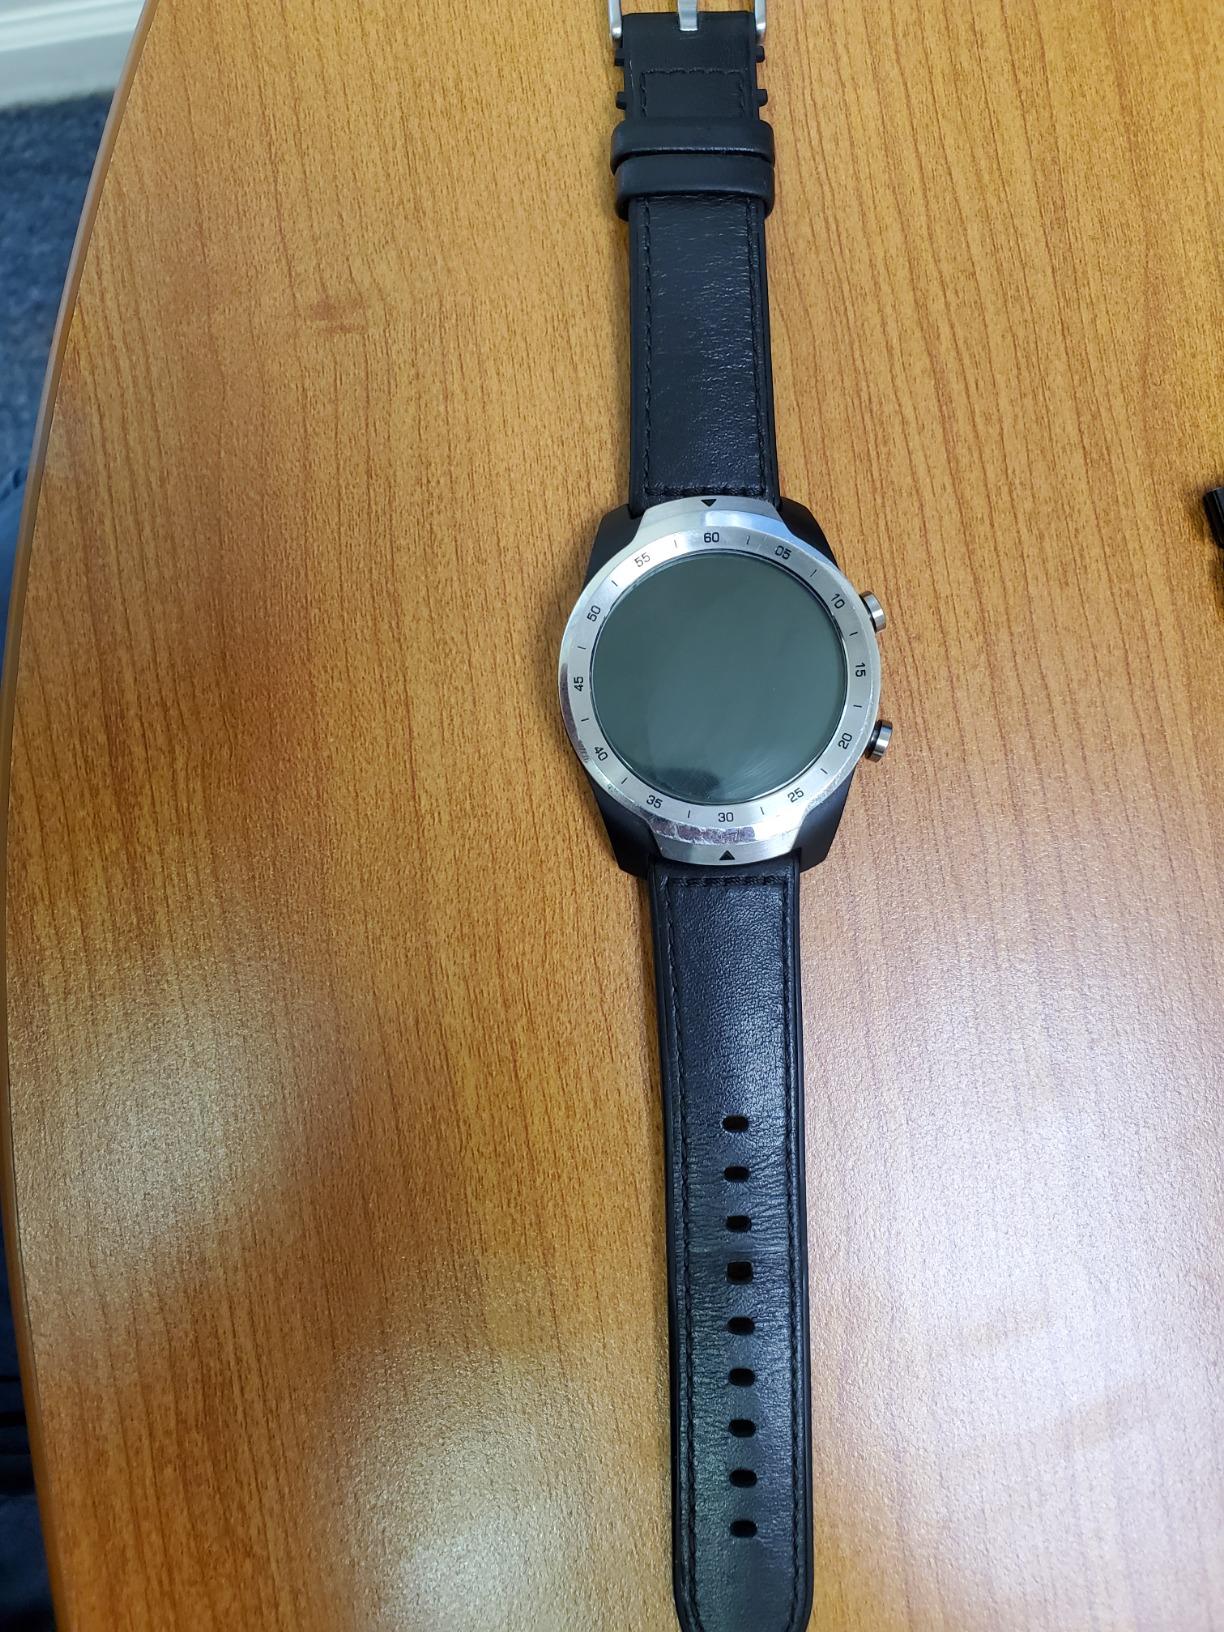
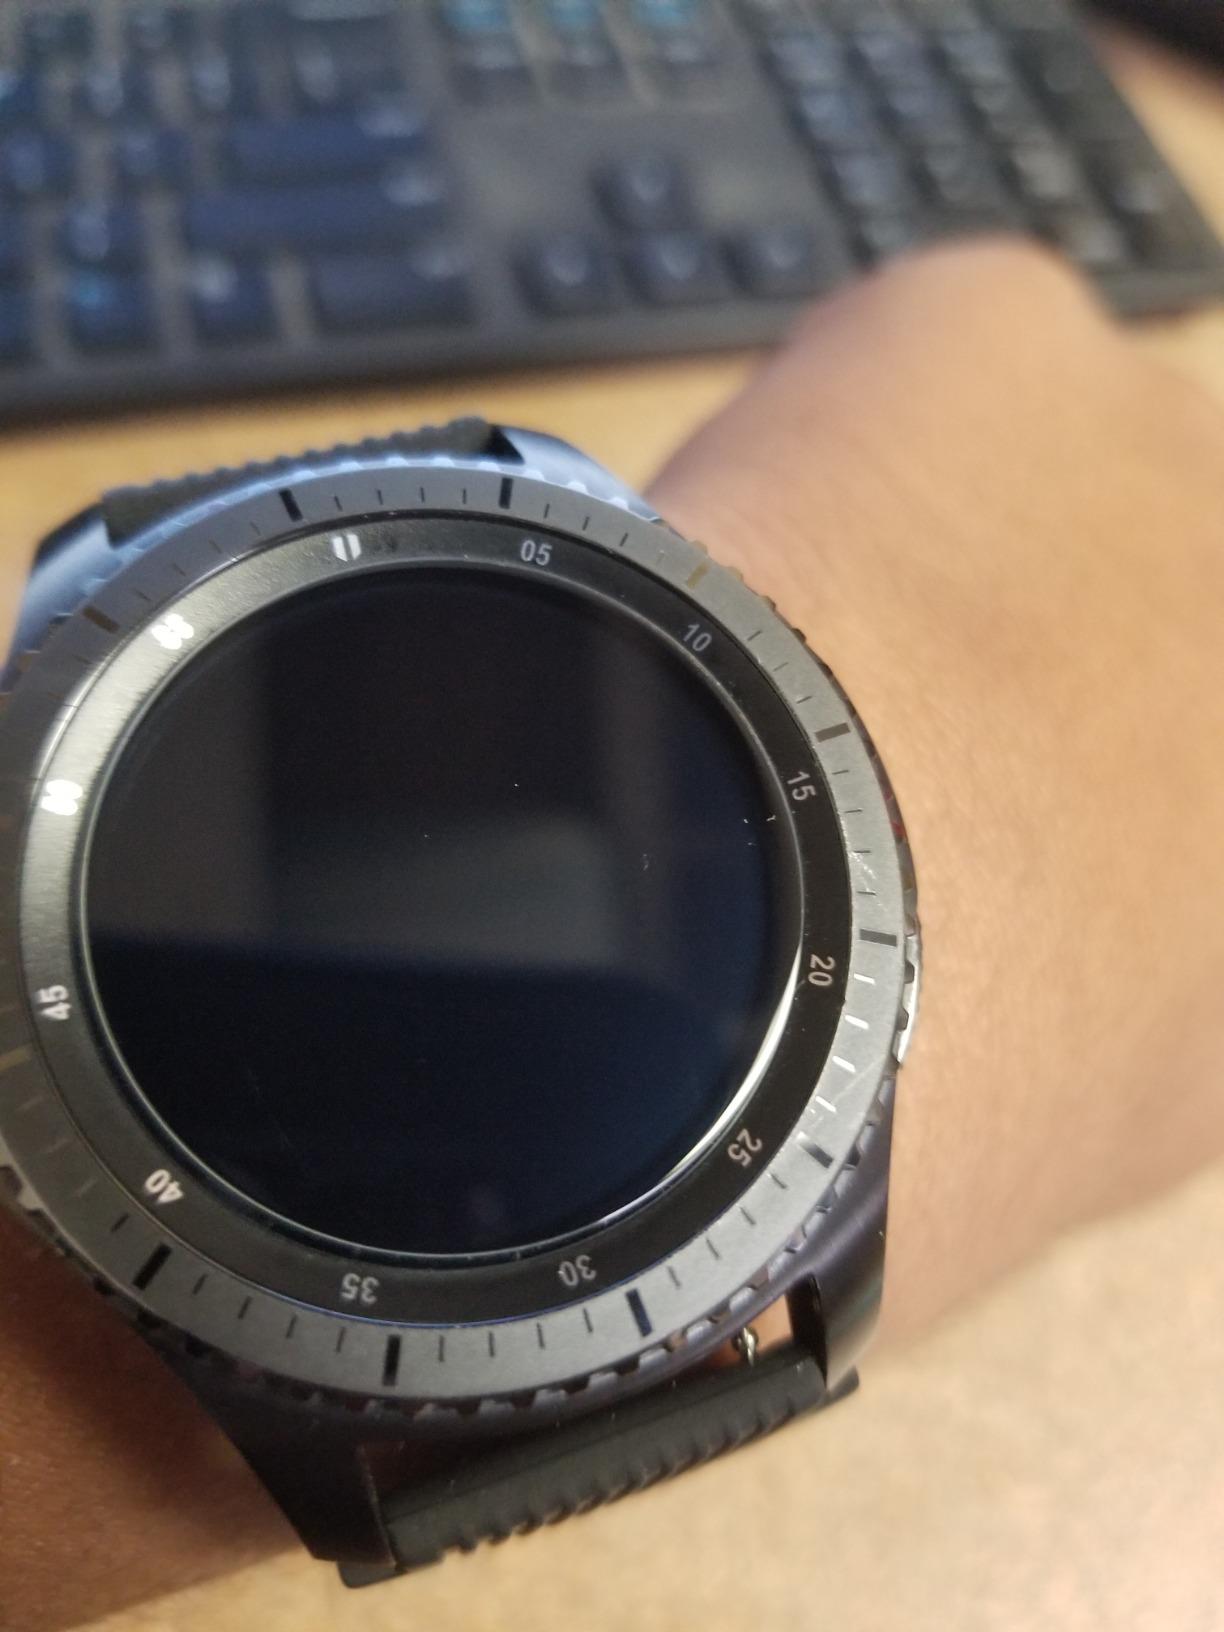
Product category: smartwatch
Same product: no